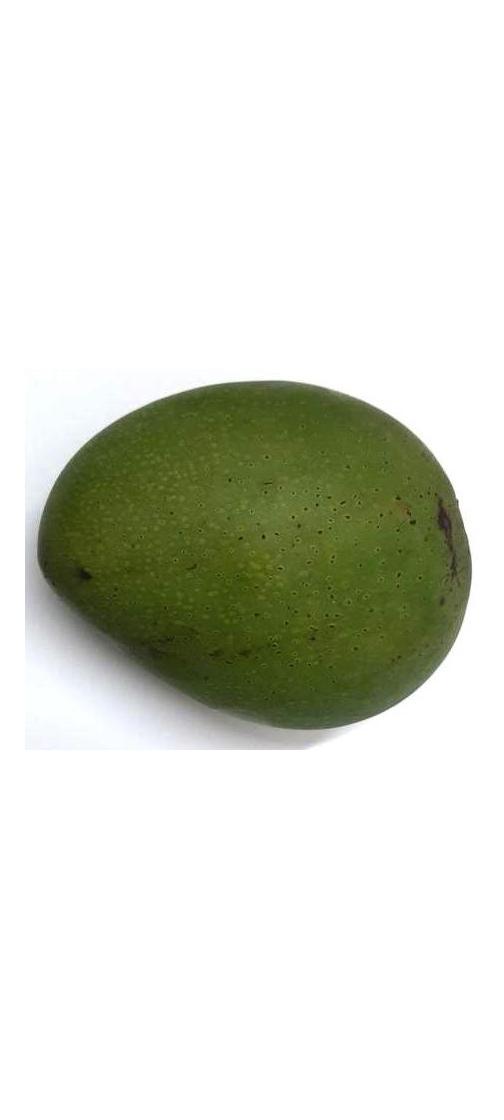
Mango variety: Ashshina Zhinuk